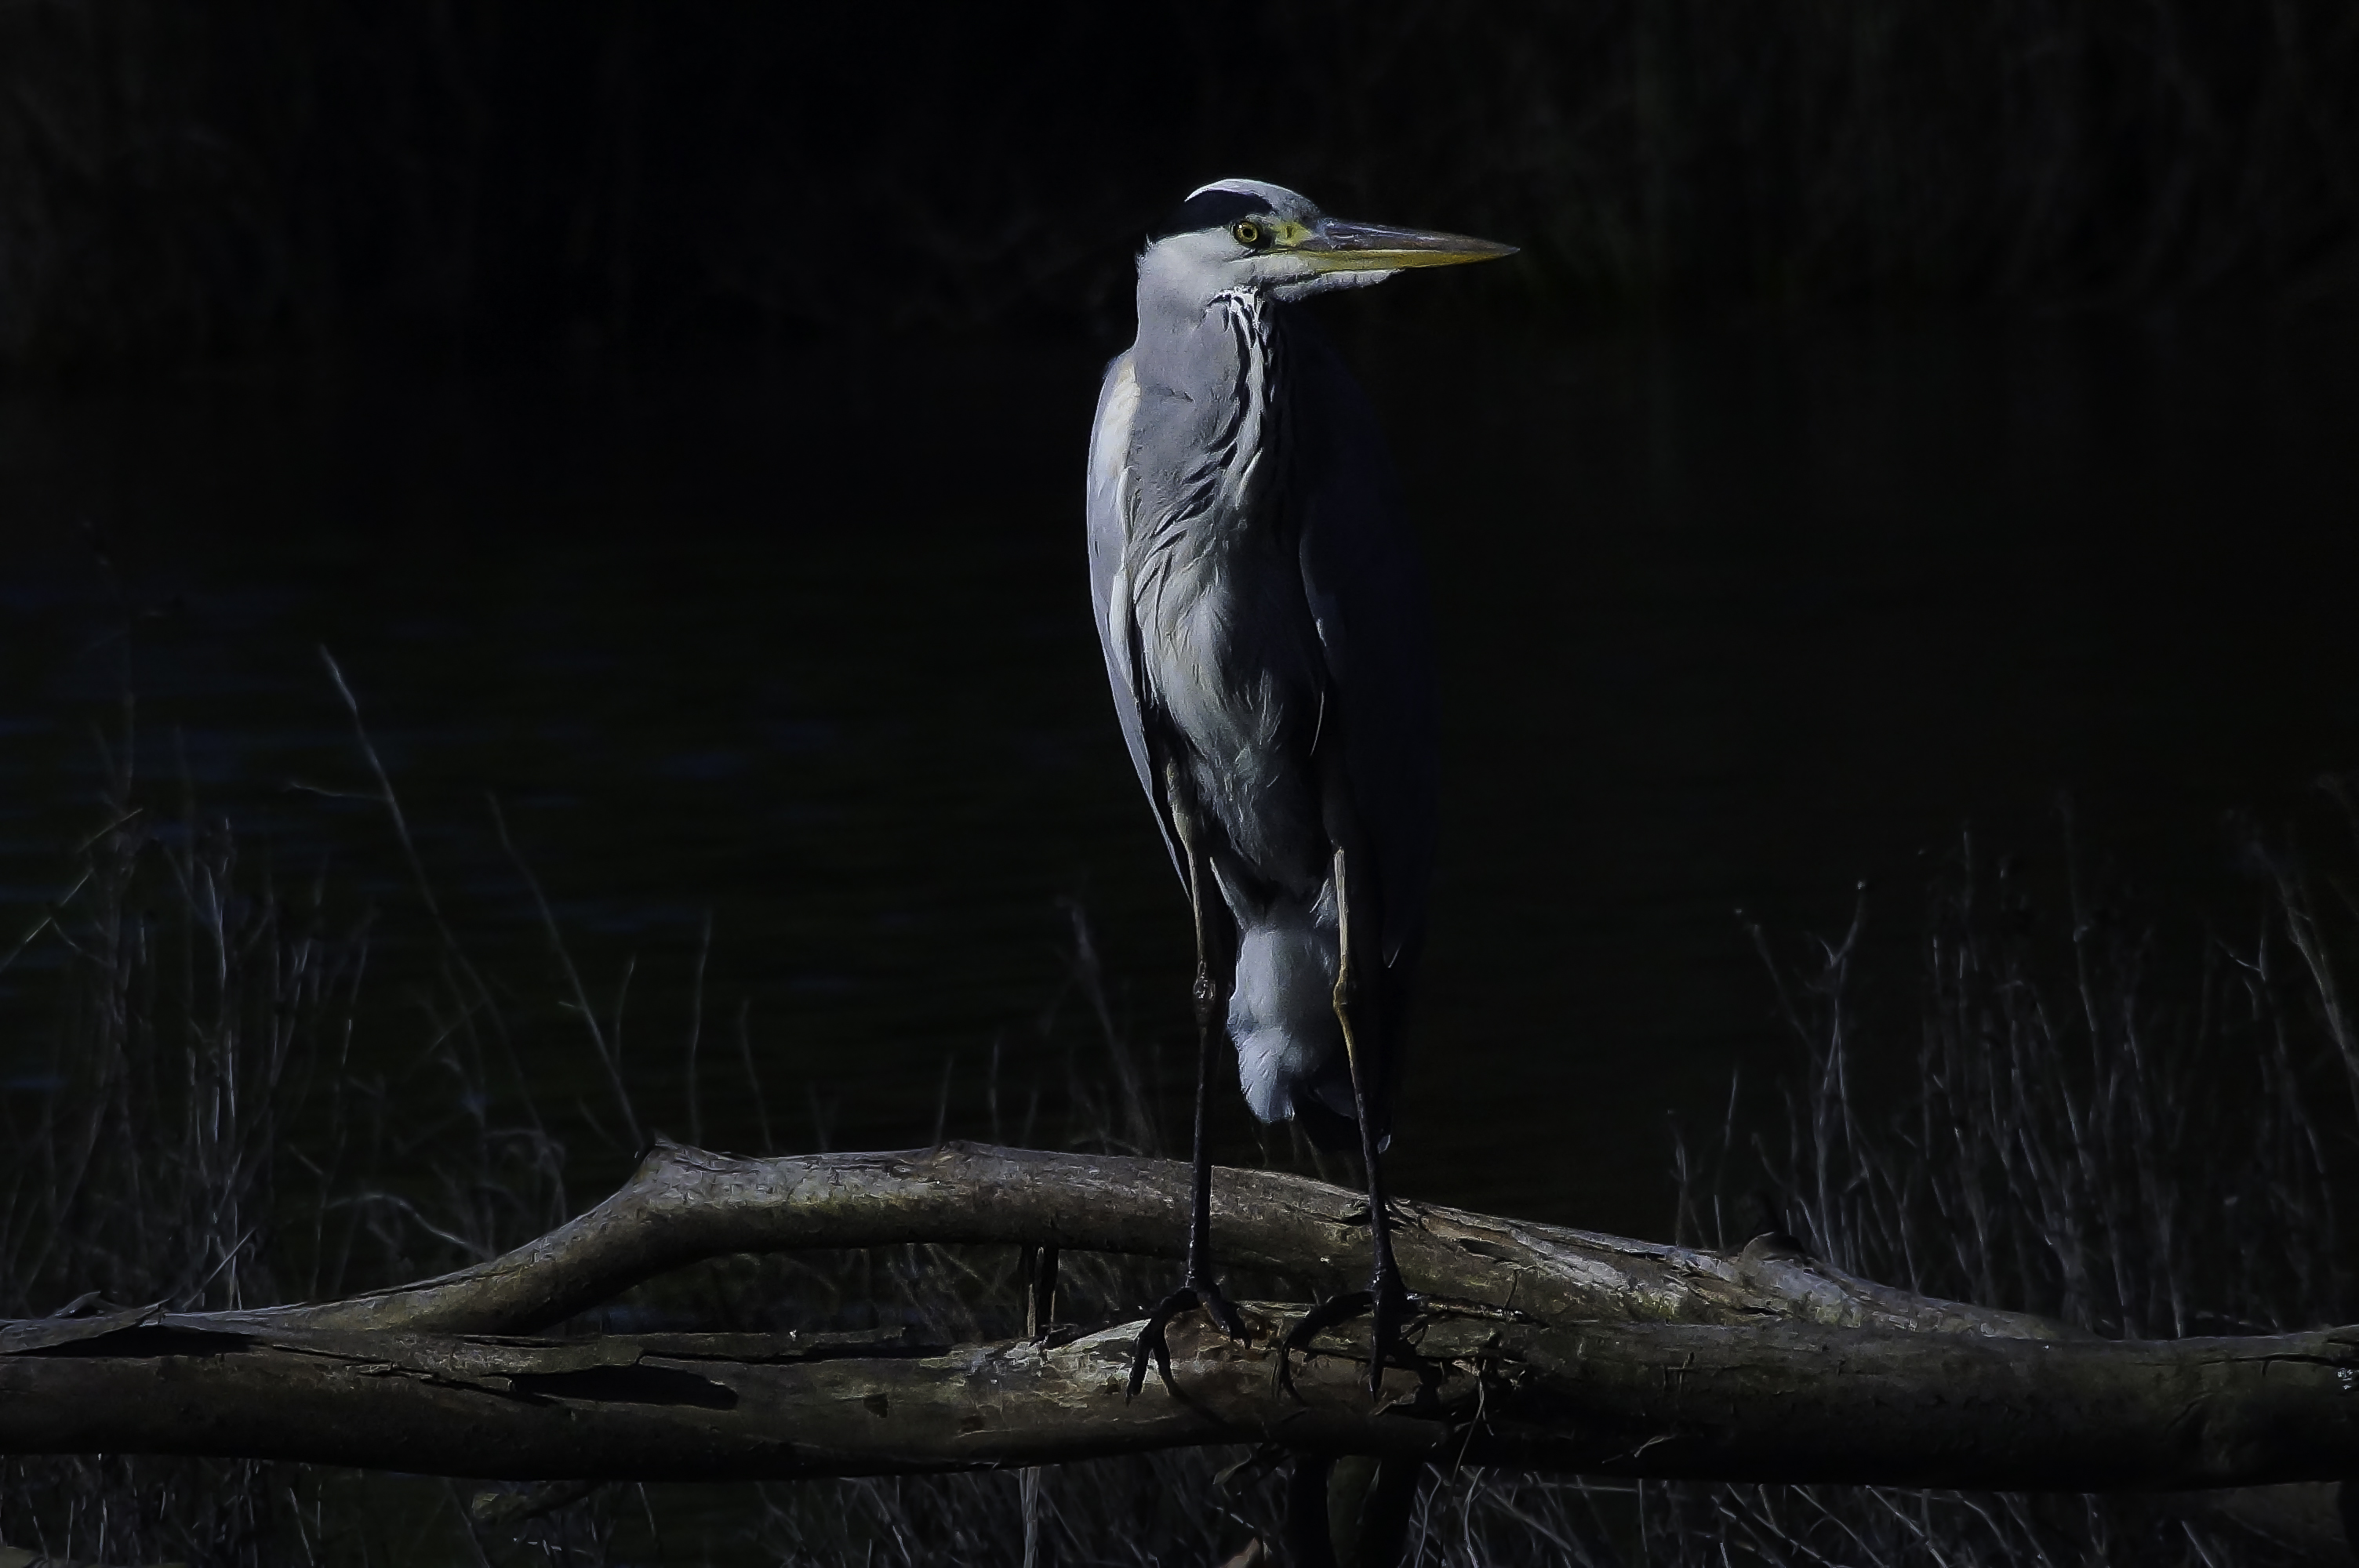
nature, branch, bird, photo, wildlife, beak, fauna, animals, vertebrate, naturaleza, heron, a77, g, ggl1, gaby1, xovesphoto, animales, sonya77, sigma50500mm, 50500, gabrielcorua, xelodegalicia, sonya77v, marismasdealba